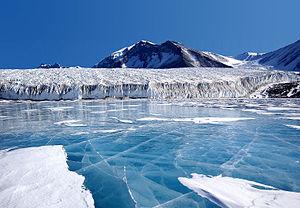
Antarctique: La glace bleue couvrant le Lac Fryxell, dans la Chaîne Transantarctique, vient des eaux de fonte du Glacier Canada et d'autres glaciers plus petits. L'eau douce se trouve en surface du lac et gèle, scellant une eau saumâtre située en-dessous.